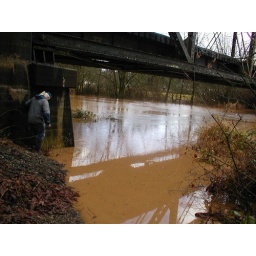
Pete looking at the water under the bridge